Ivory Coast

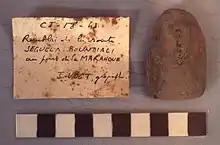
Prehistoric polished stone celt from Boundiali in northern Ivory Coast, photo taken at the IFAN Museum of African Arts in Dakar, Senegal

The first human presence in Ivory Coast has been difficult to determine because human remains have not been well preserved in the country's humid climate. However, newly found weapon and tool fragments (specifically, polished axes cut through shale and remnants of cooking and fishing) have been interpreted as a possible indication of a large human presence during the Upper Paleolithic period (15,000 to 10,000 BC), or at the minimum, the Neolithic period.